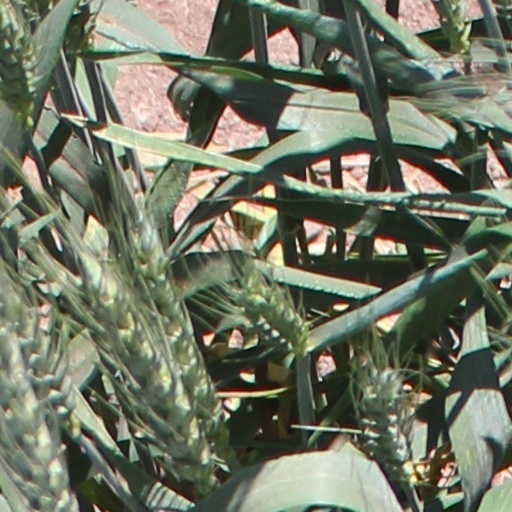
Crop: wheat